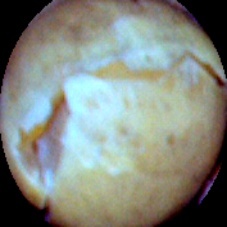
Label: Skin-damaged